Montreal Community Theatre

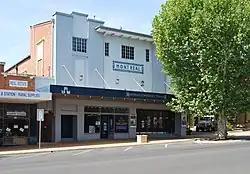
Montreal Community Theatre, pictured in 2010

The Montreal Community Theatre is a heritage-listed cinema and community theatre at 46 Russell Street, Tumut, Snowy Valleys Council, New South Wales, Australia. It was designed by Kaberry & Chard and built from 1929 to 1930. It is also known as Montreal Community Theatre and Moveable Heritage Collection. The property is owned by the Snowy Valleys Council. It was added to the New South Wales State Heritage Register on 21 June 2013.